Estadio George Capwell

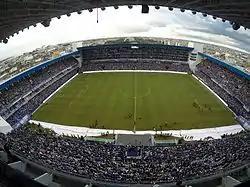
George L. Capwell Stadium

Estadio Banco del Pacífico Capwell is a multi-purpose stadium in Guayaquil, Ecuador. It is currently used mostly for football matches and is the home stadium of Emelec. It was announced right after Emelec won the 2013 Ecuador Serie A title that Estadio George Capwell would be completely remodeled to hold a capacity of 40,000 fans. The remodeling work began in June 2014 and ended in December 2016.